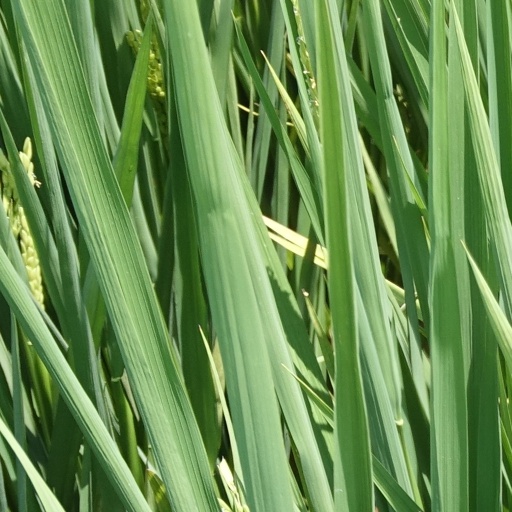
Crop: rice